Canada Science and Technology Museum

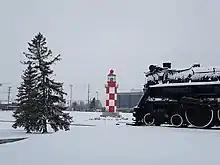
A lighthouse and Confederation locomotive outside the museum in 2017. These artifacts were placed outside during the late-20th century.

The museum's early exhibition designs were inspired by equivalent museums in Europe that emphasized interactive exhibitions. A number of larger artifacts were installed outside the museum, including an Atlas long-range rocket in 1973, and a pre-fabricated iron lighthouse in 1980. The lighthouse was originally built during the 1860s in Cape North, Nova Scotia, before it was disassembled and brought to Ottawa.